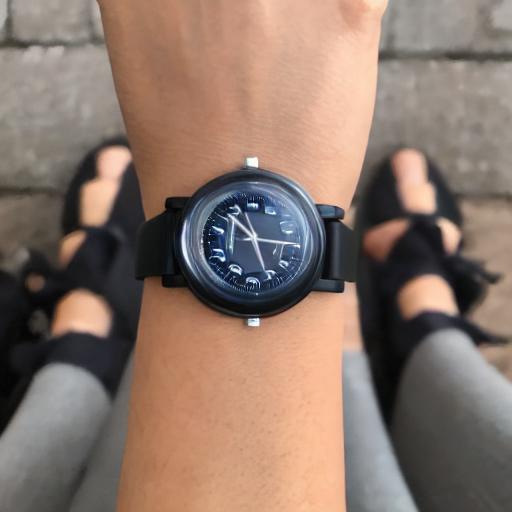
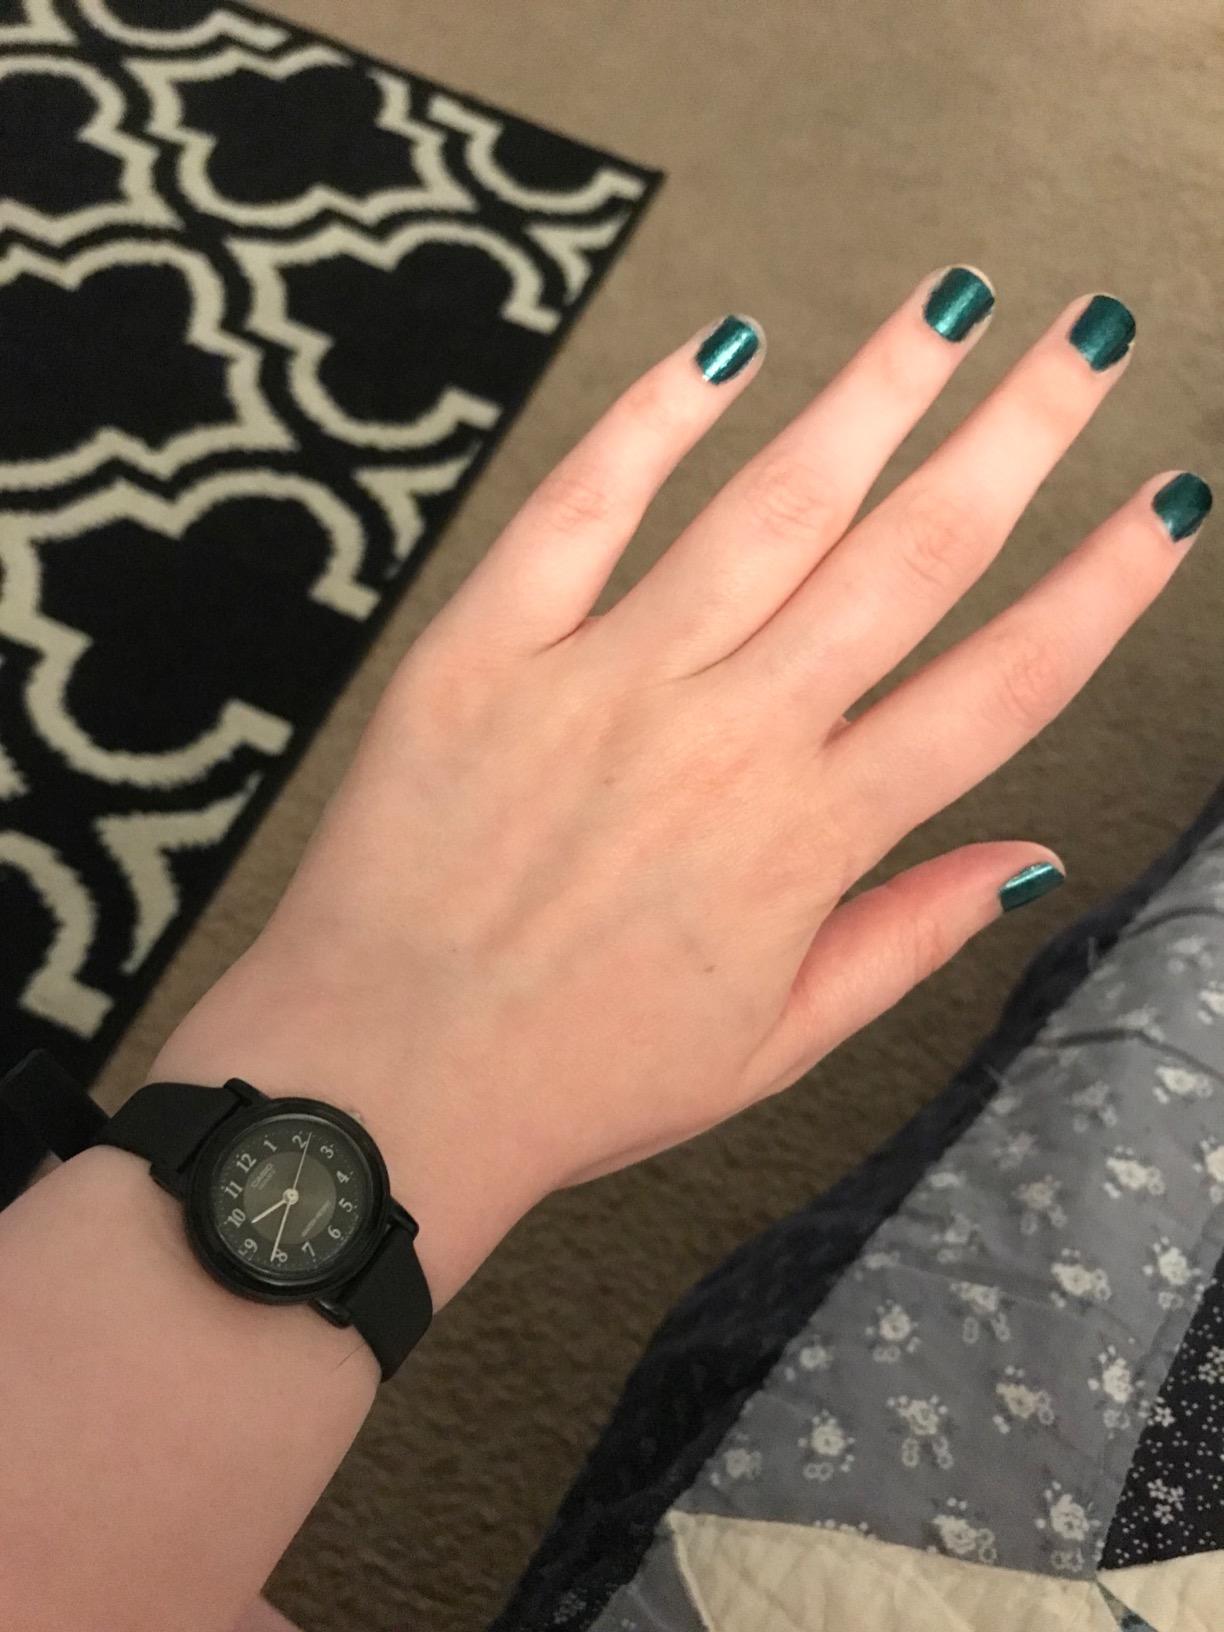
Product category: accessories_watch
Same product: no